Kleine Heidelberger Liederhandschrift

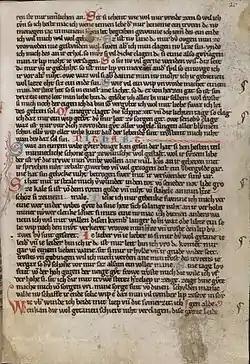
Kleine Heidelberger Liederhandschrift, fol. 26

The Kleine Heidelberger Liederhandschift ("Small Heidelberg Song-manuscript") is a collection of Middle High German Minnesang texts. In Minnesang scholarship it is referred to as MS. A. It is held by the Heidelberg University Library with the signature Cod.Pal.germ. 357 (Cpg 357).